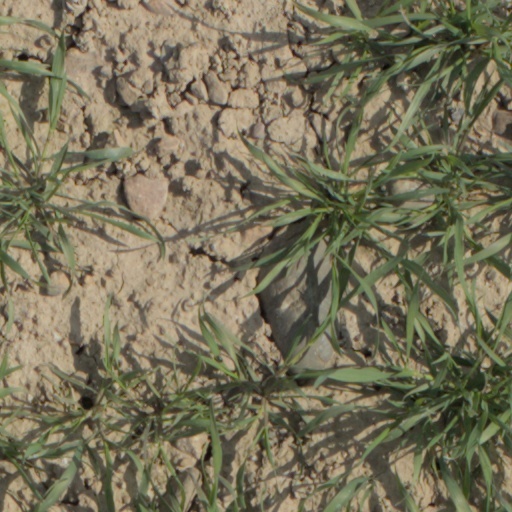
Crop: wheat